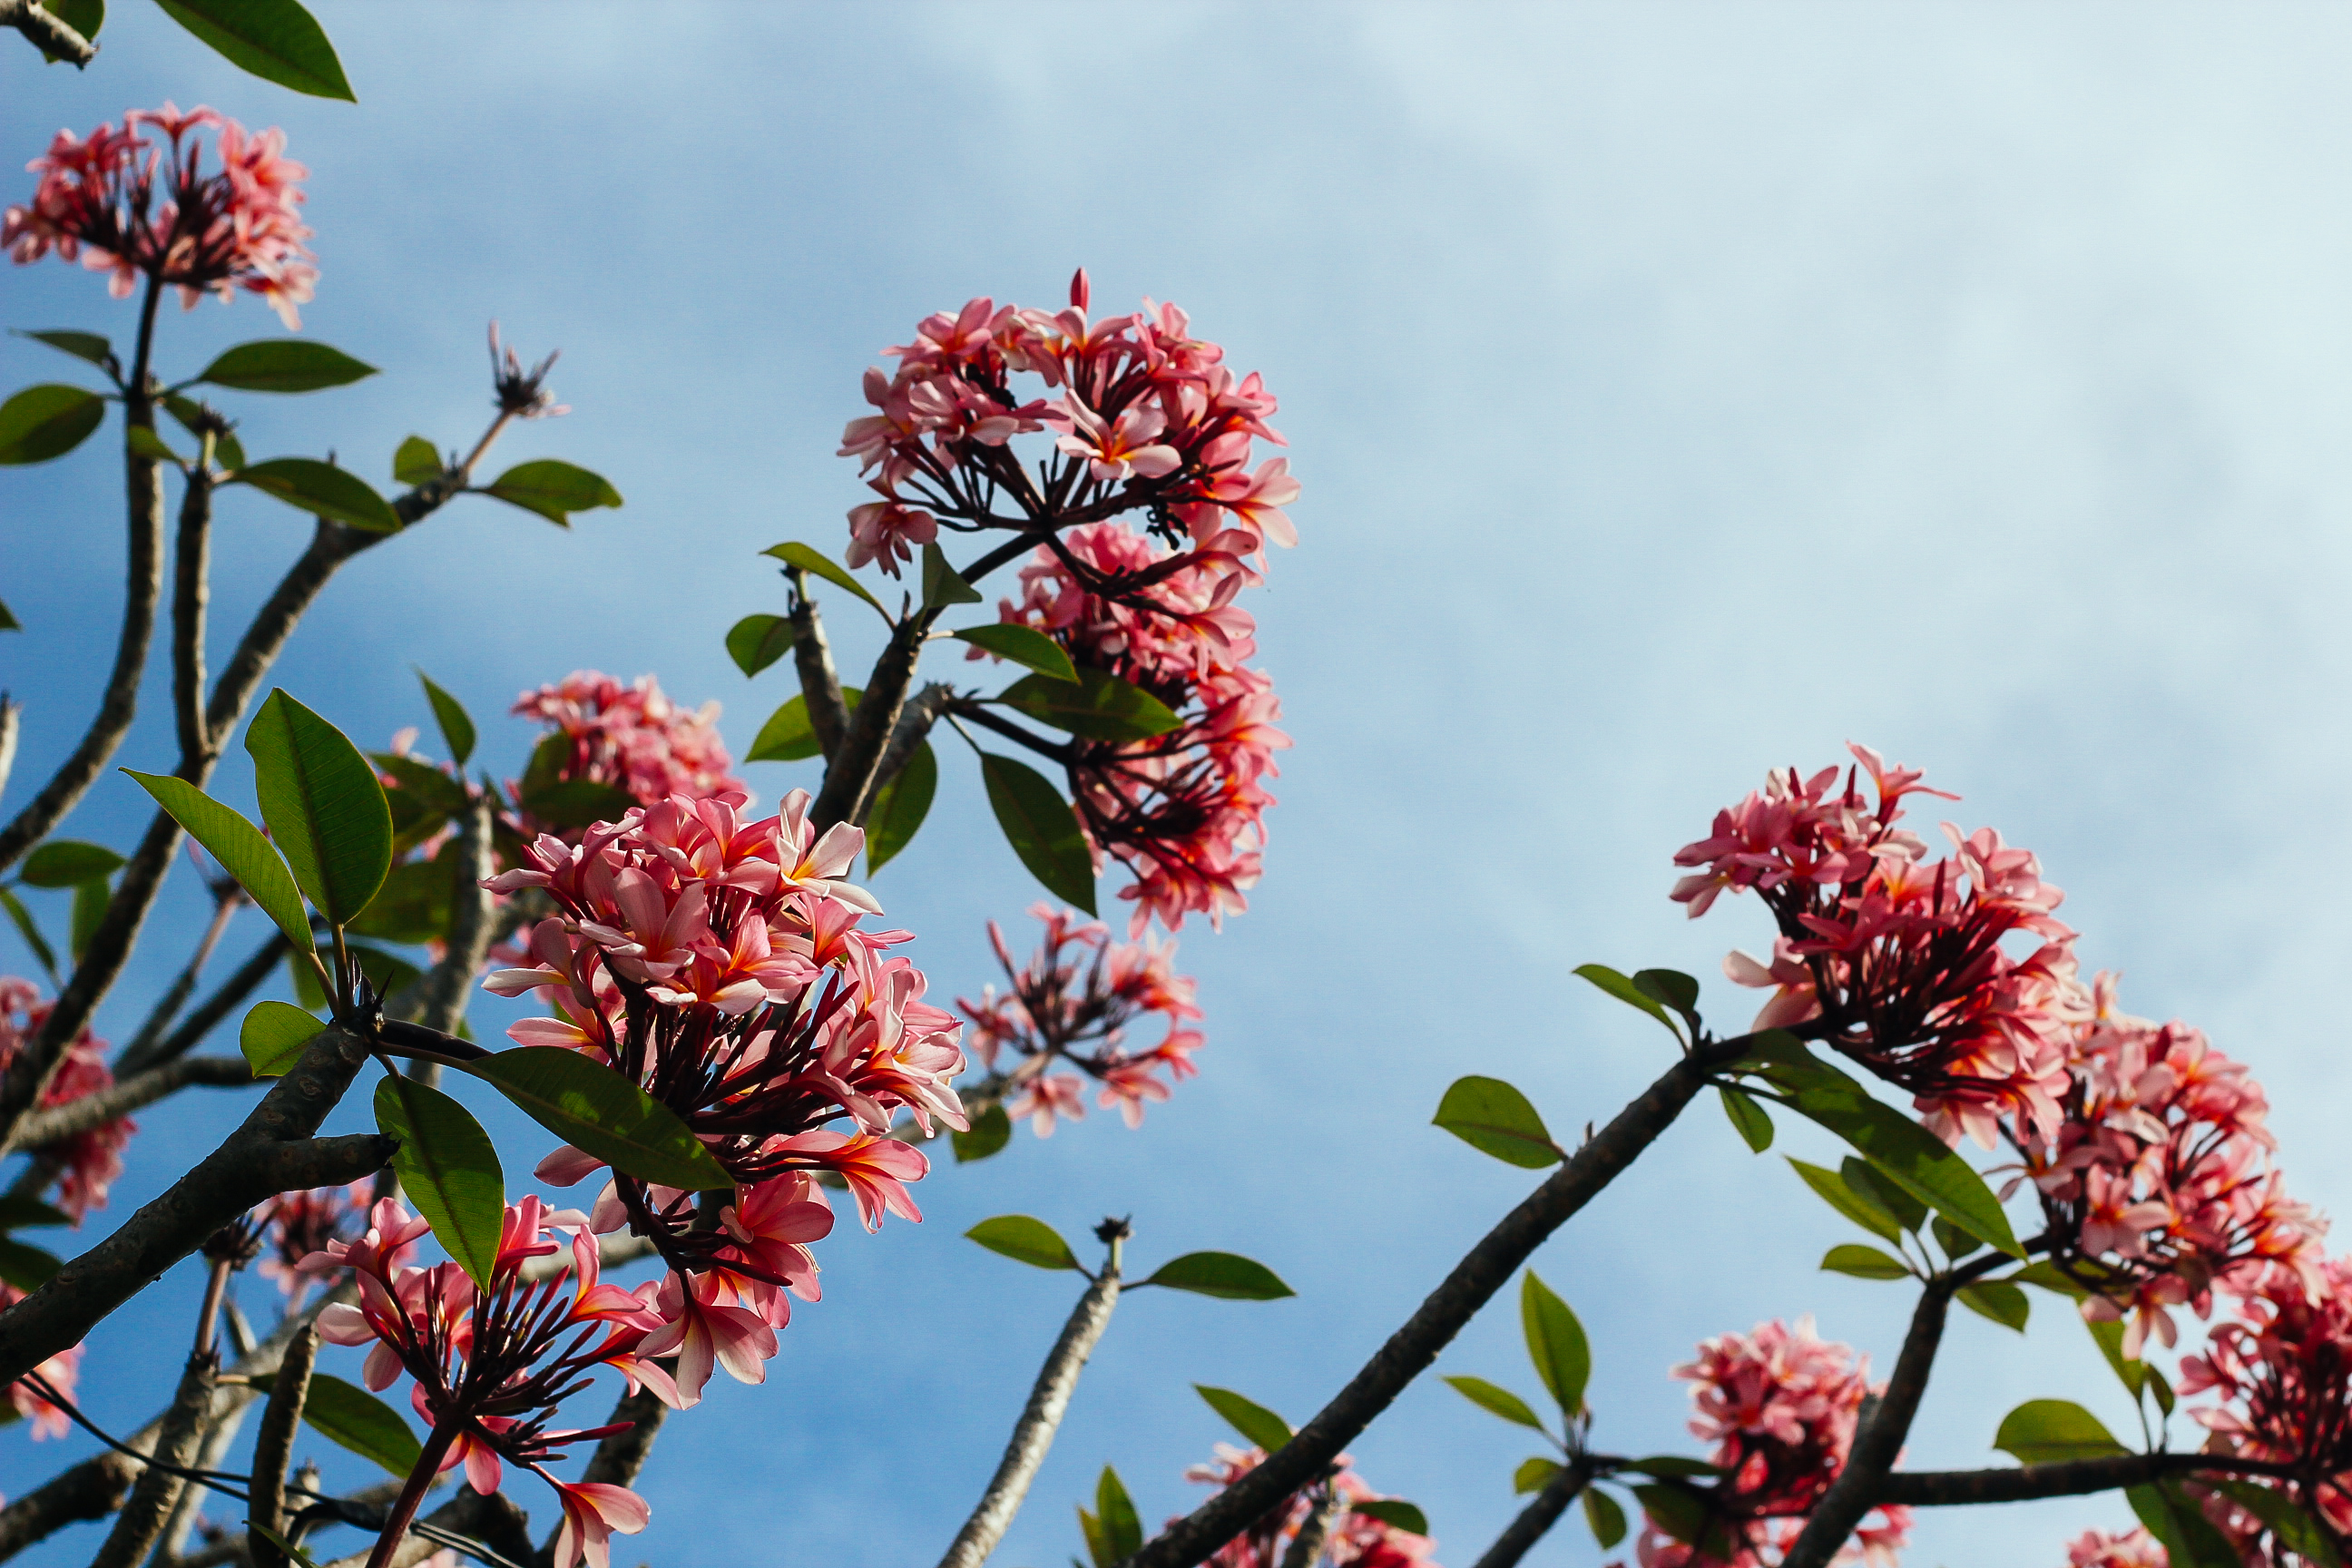
tree, nature, branch, blossom, plant, sky, leaf, flower, spring, red, autumn, botany, flora, season, flowers, shrub, flowering plant, woody plant, land plant